Pork

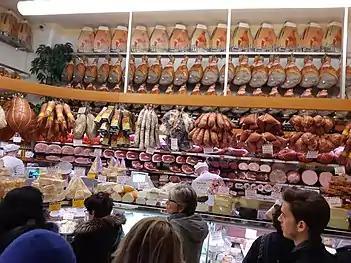
Display of hams, pig's trotters, salamis, and mortadella in a pork butcher's shop, Bologna, Italy

Pork may be cooked from fresh meat or cured over time. Cured meat products include ham and bacon. The carcass may be used in many different ways for fresh meat cuts, with the popularity of certain cuts varying worldwide.